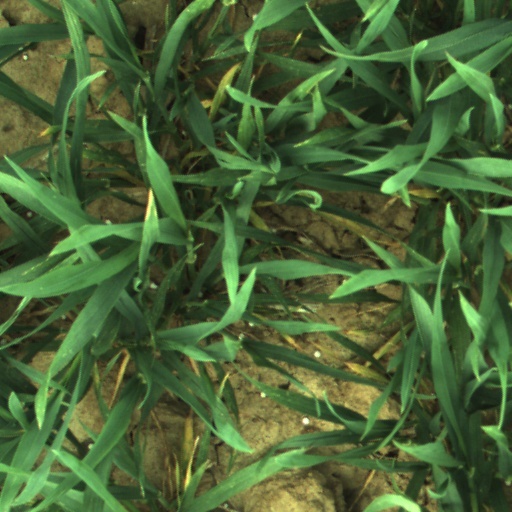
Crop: wheat